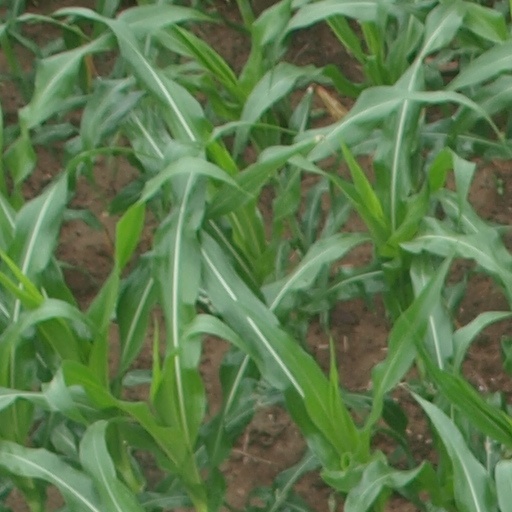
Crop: maize; corn